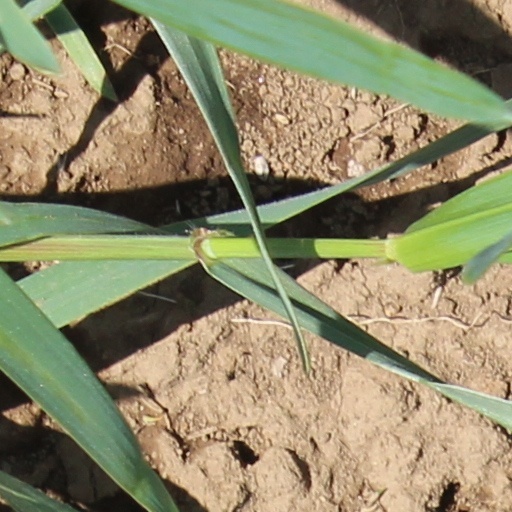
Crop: wheat